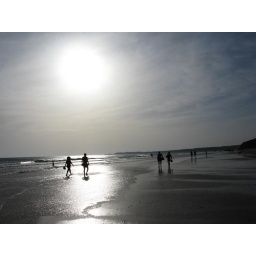
The beach down at the end of our house in conil